Vayigash

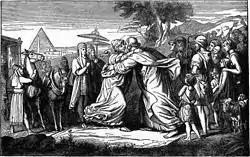
Joseph Kisses Jacob (illustration from the 1897 "Bible Pictures and What They Teach Us" by )

A Midrash explained Judah's sons' death, reported in Genesis 46:12, as the result of Judah's failure to follow through in saving Joseph. Reading Deuteronomy 30:11–14, "For this commandment that I command you this day . . . is very near to you, in your mouth, and in your heart," a Midrash interpreted "heart" and "mouth" to symbolize the beginning and end of fulfilling a precept and thus read Deuteronomy 30:11–14 as an exhortation to complete a good deed once started. Thus Rabbi Ḥiyya bar Abba taught that if one begins a precept and does not complete it, the result will be that he will bury his wife and children. The Midrash cited as support for this proposition the experience of Judah, who began a precept and did not complete it. When Joseph came to his brothers and they sought to kill him, as Joseph's brothers said in Genesis 37:20, "Come now therefore, and let us slay him," Judah did not let them, saying in Genesis 37:26, "What profit is it if we slay our brother?" and they listened to him, for he was their leader. And had Judah called for Joseph's brothers to restore Joseph to their father, they would have listened to him then, as well. Thus because Judah began a precept (the good deed toward Joseph) and did not complete it, he buried his wife and two sons, as Genesis 38:12 reports, "Shua's daughter, the wife of Judah, died," and Genesis 46:12 further reports, "Er and Onan died in the land of Canaan."